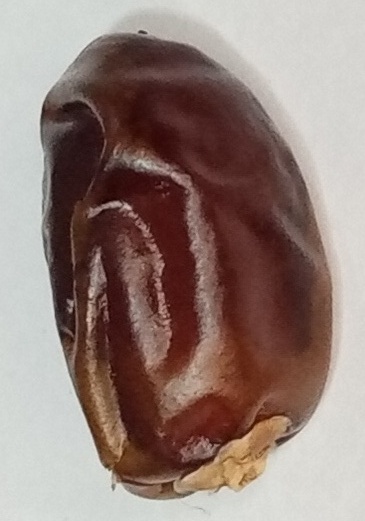
Variety: aseel
Size: medium
Grade: grade-1